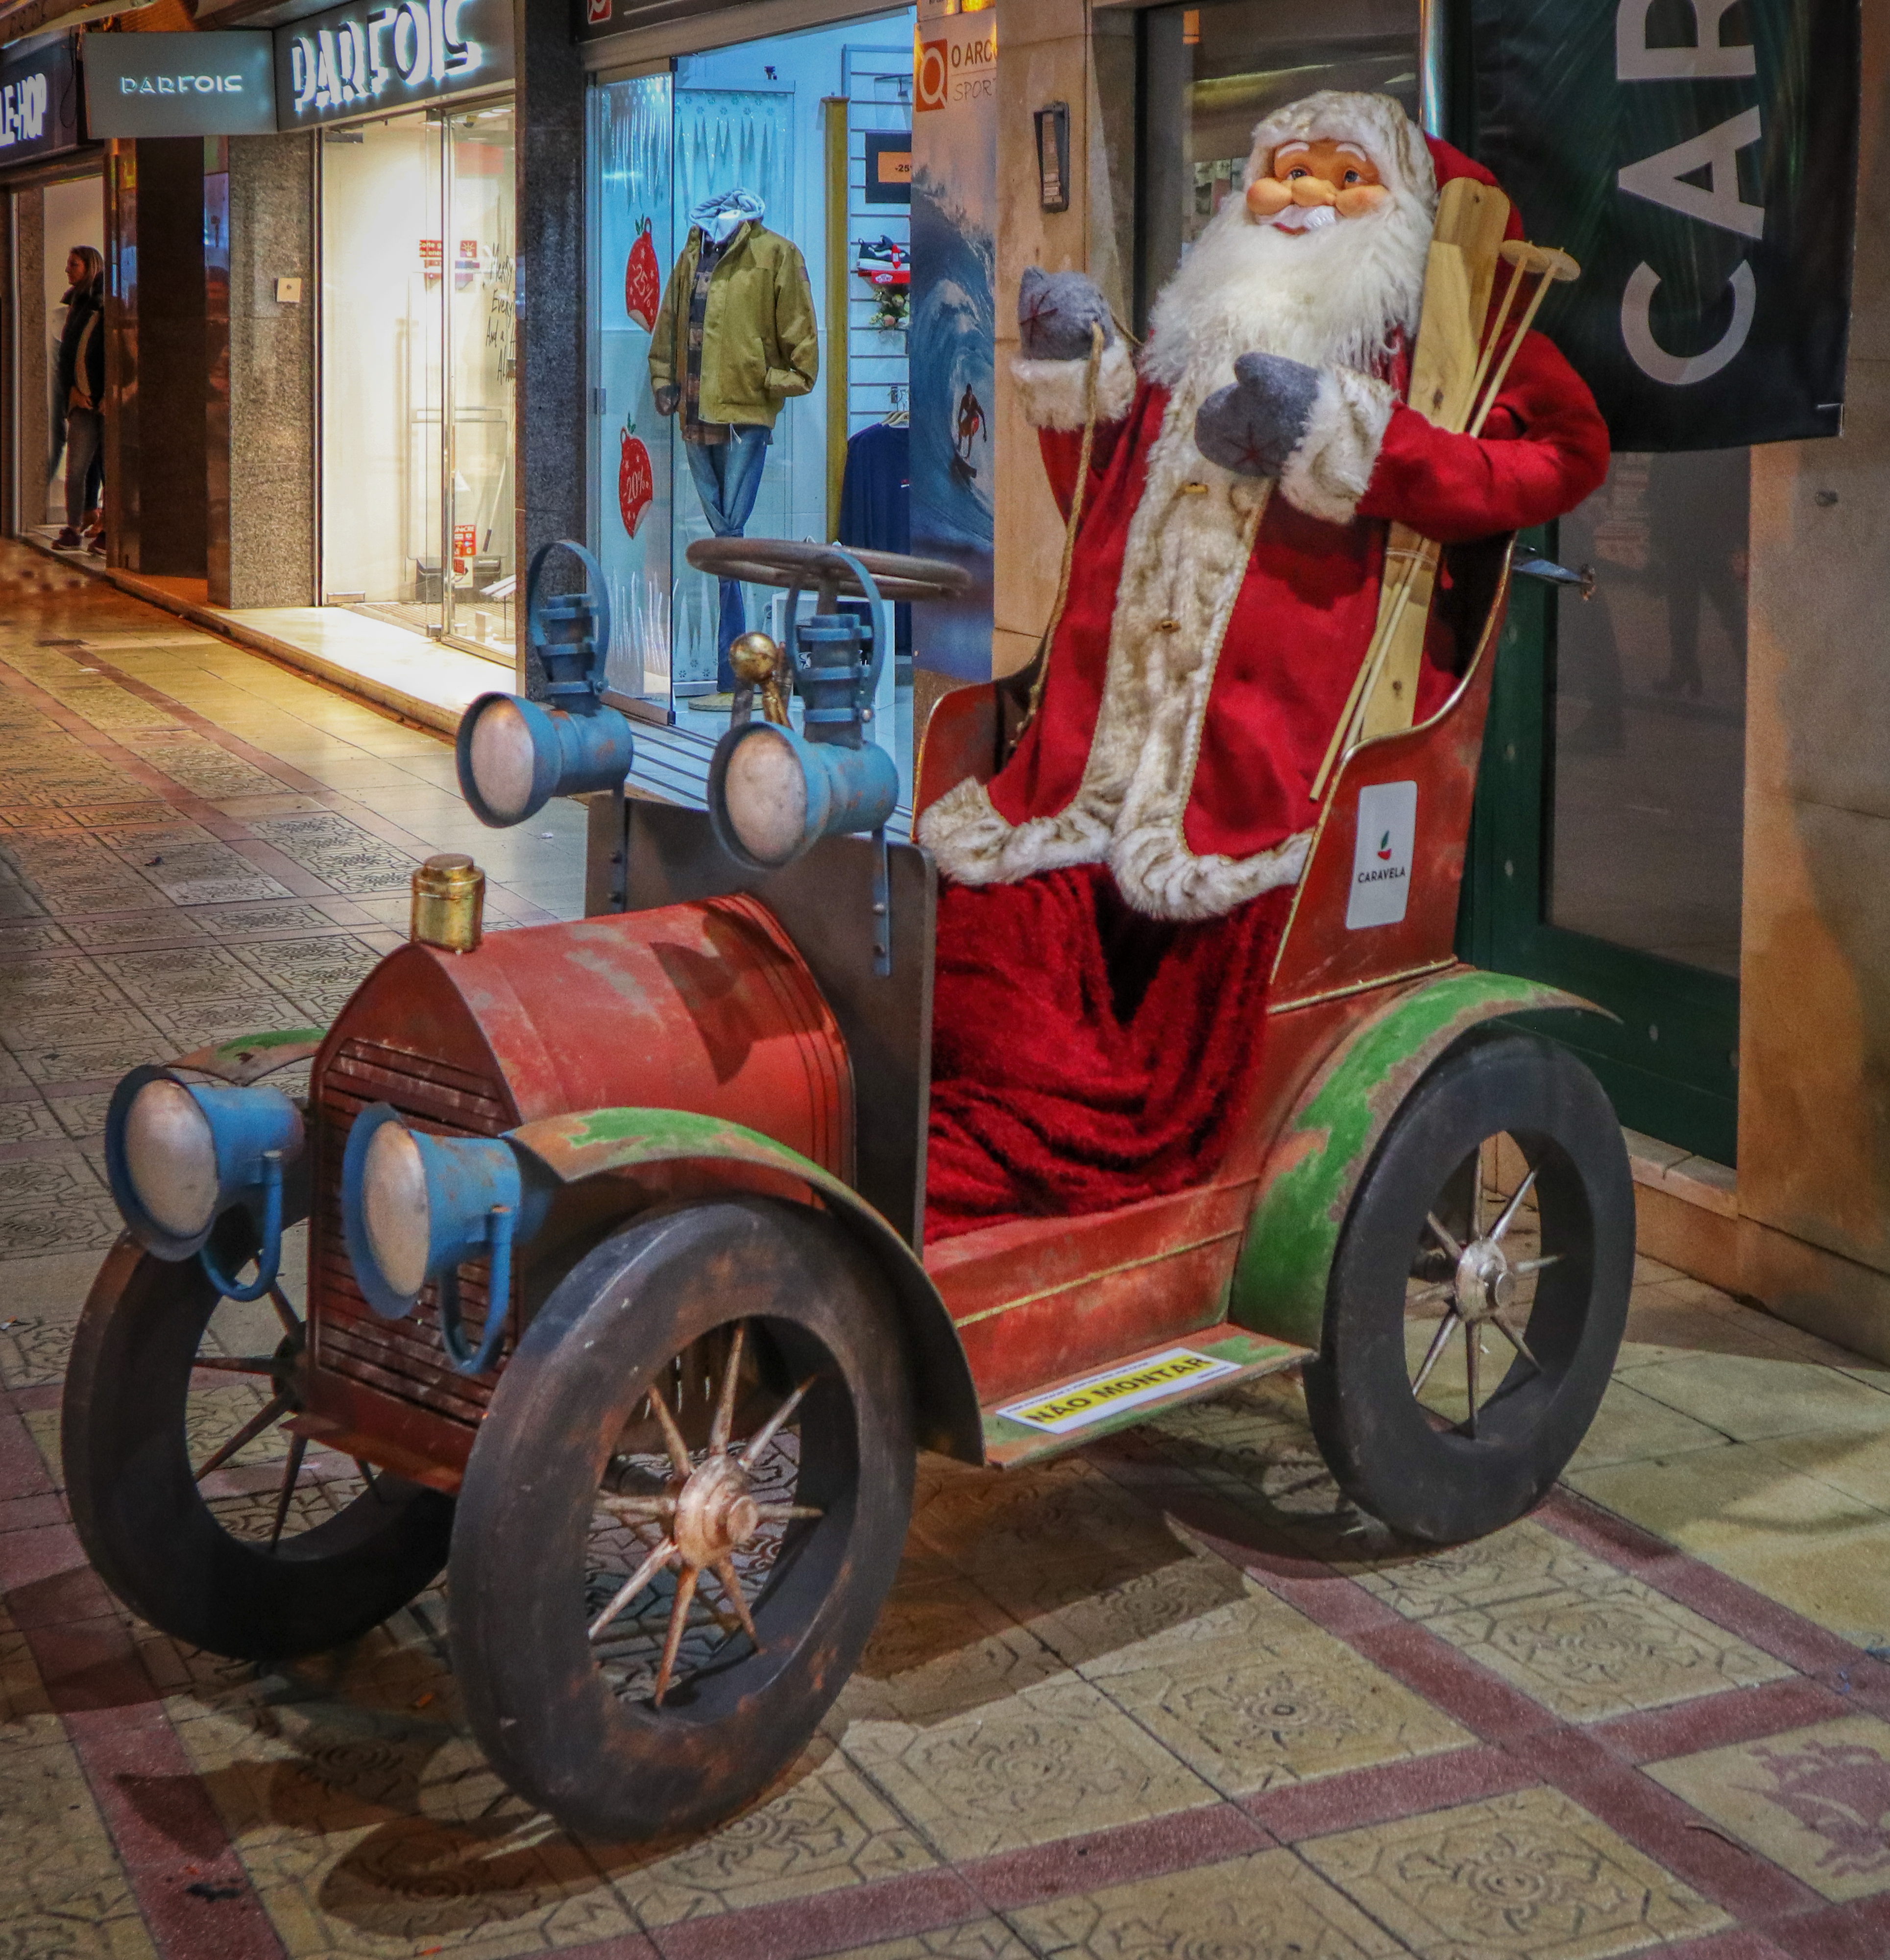
car, motor vehicle, vehicle, vintage car, product, classic, wagon